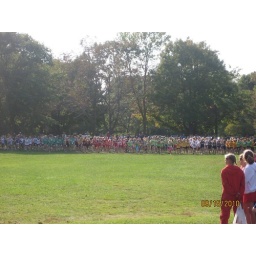
The 7th and under girls start. The DASH team was in box 5.